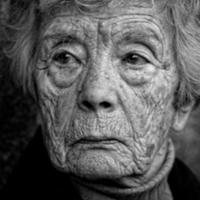
Age group: age 80 +